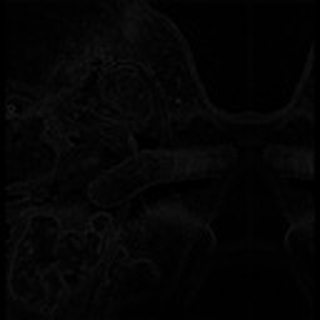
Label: cotton_army_worm